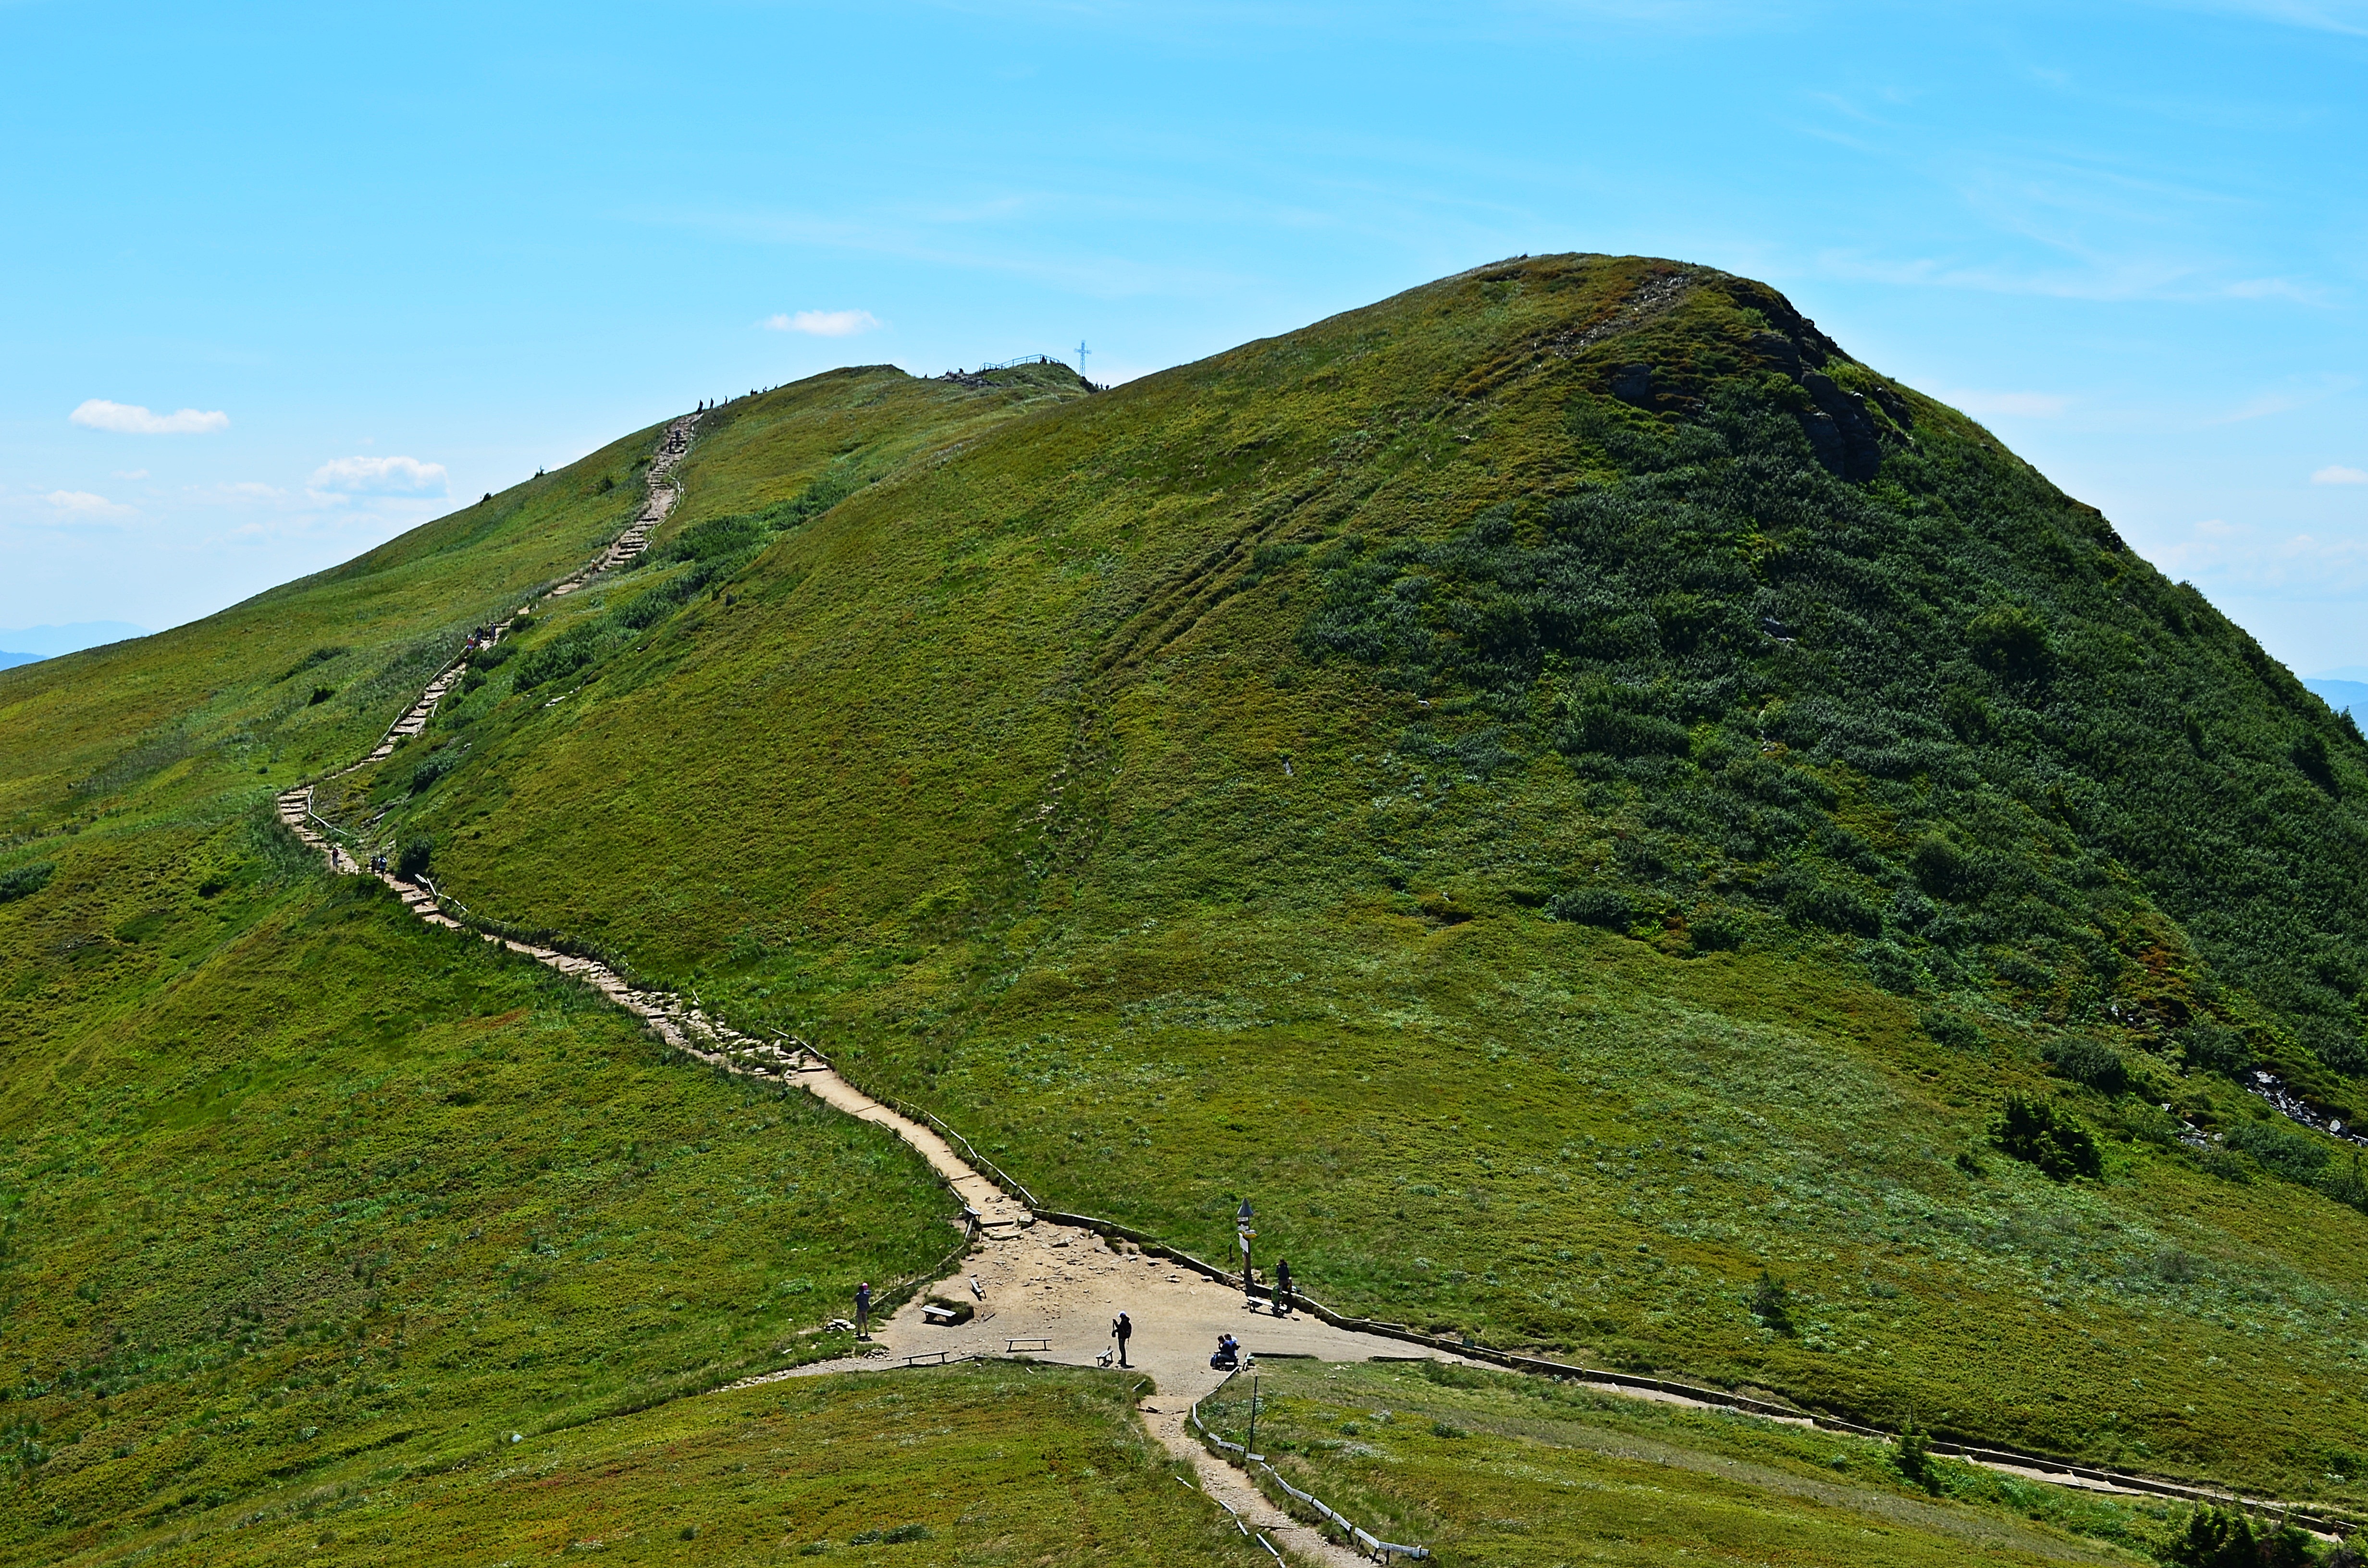
landscape, tree, nature, forest, grass, rock, walking, mountain, sky, trail, meadow, hill, view, mountain range, panorama, summer, travel, green, holiday, blue, colorful, tourism, highland, terrain, ridge, blue sky, top view, sunny, colors, holidays, mountains, alps, grassland, poland, plateau, fell, loch, the sun, time of year, tops, the silence, peace of mind, rural area, landform, aerial photography, bieszczady, mountain pass, the horizon, tarnica, geographical feature, mountainous landforms